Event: Typhoon Ruby
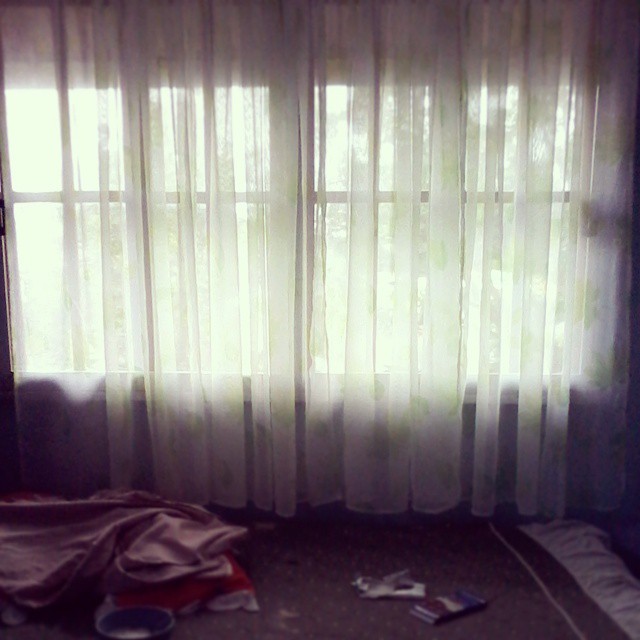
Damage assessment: no_damage